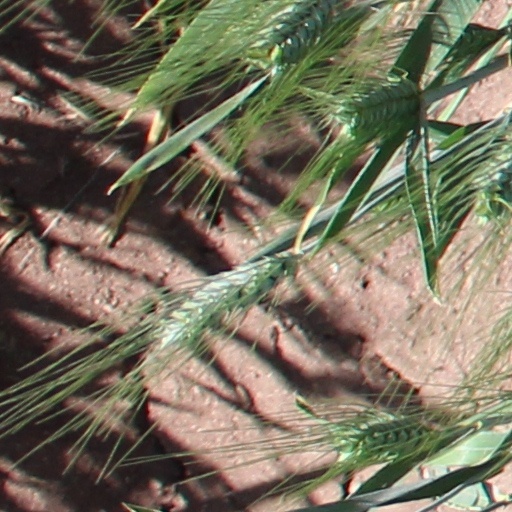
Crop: wheat